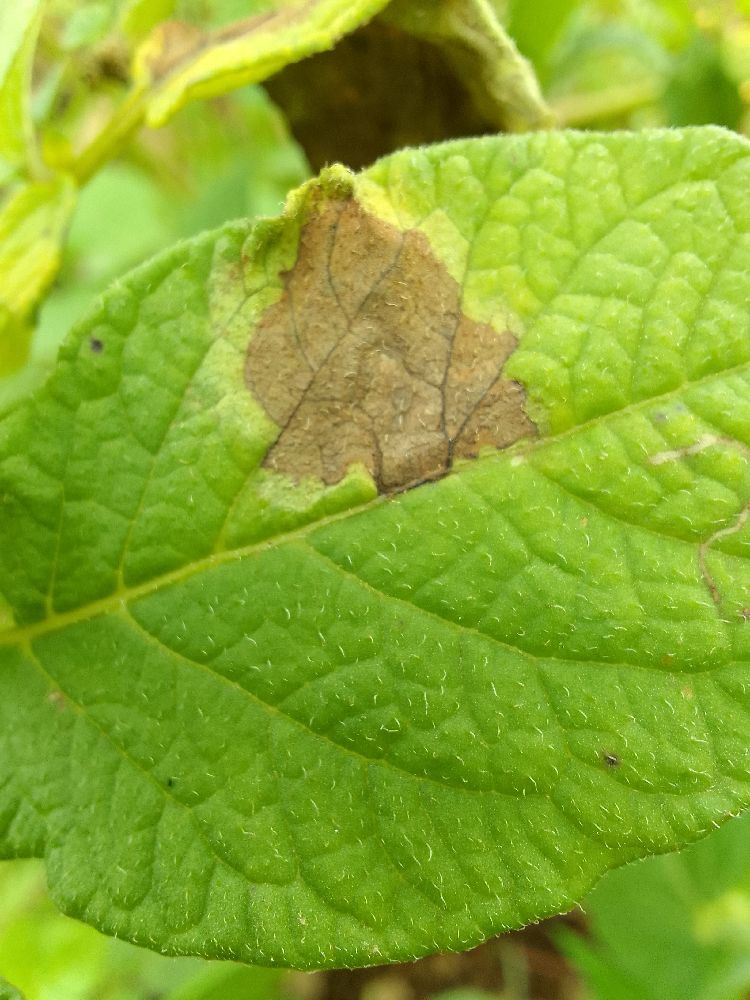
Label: Late blight